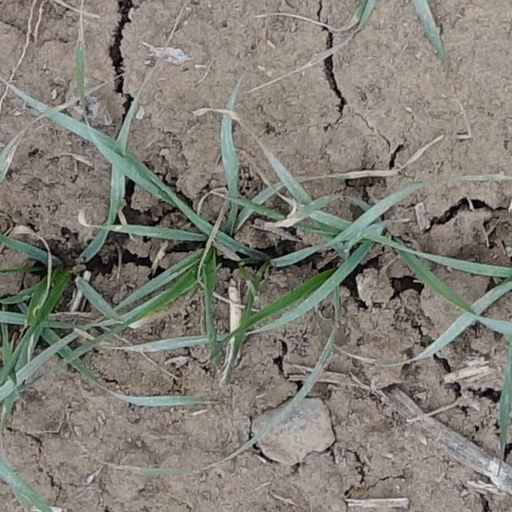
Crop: wheat